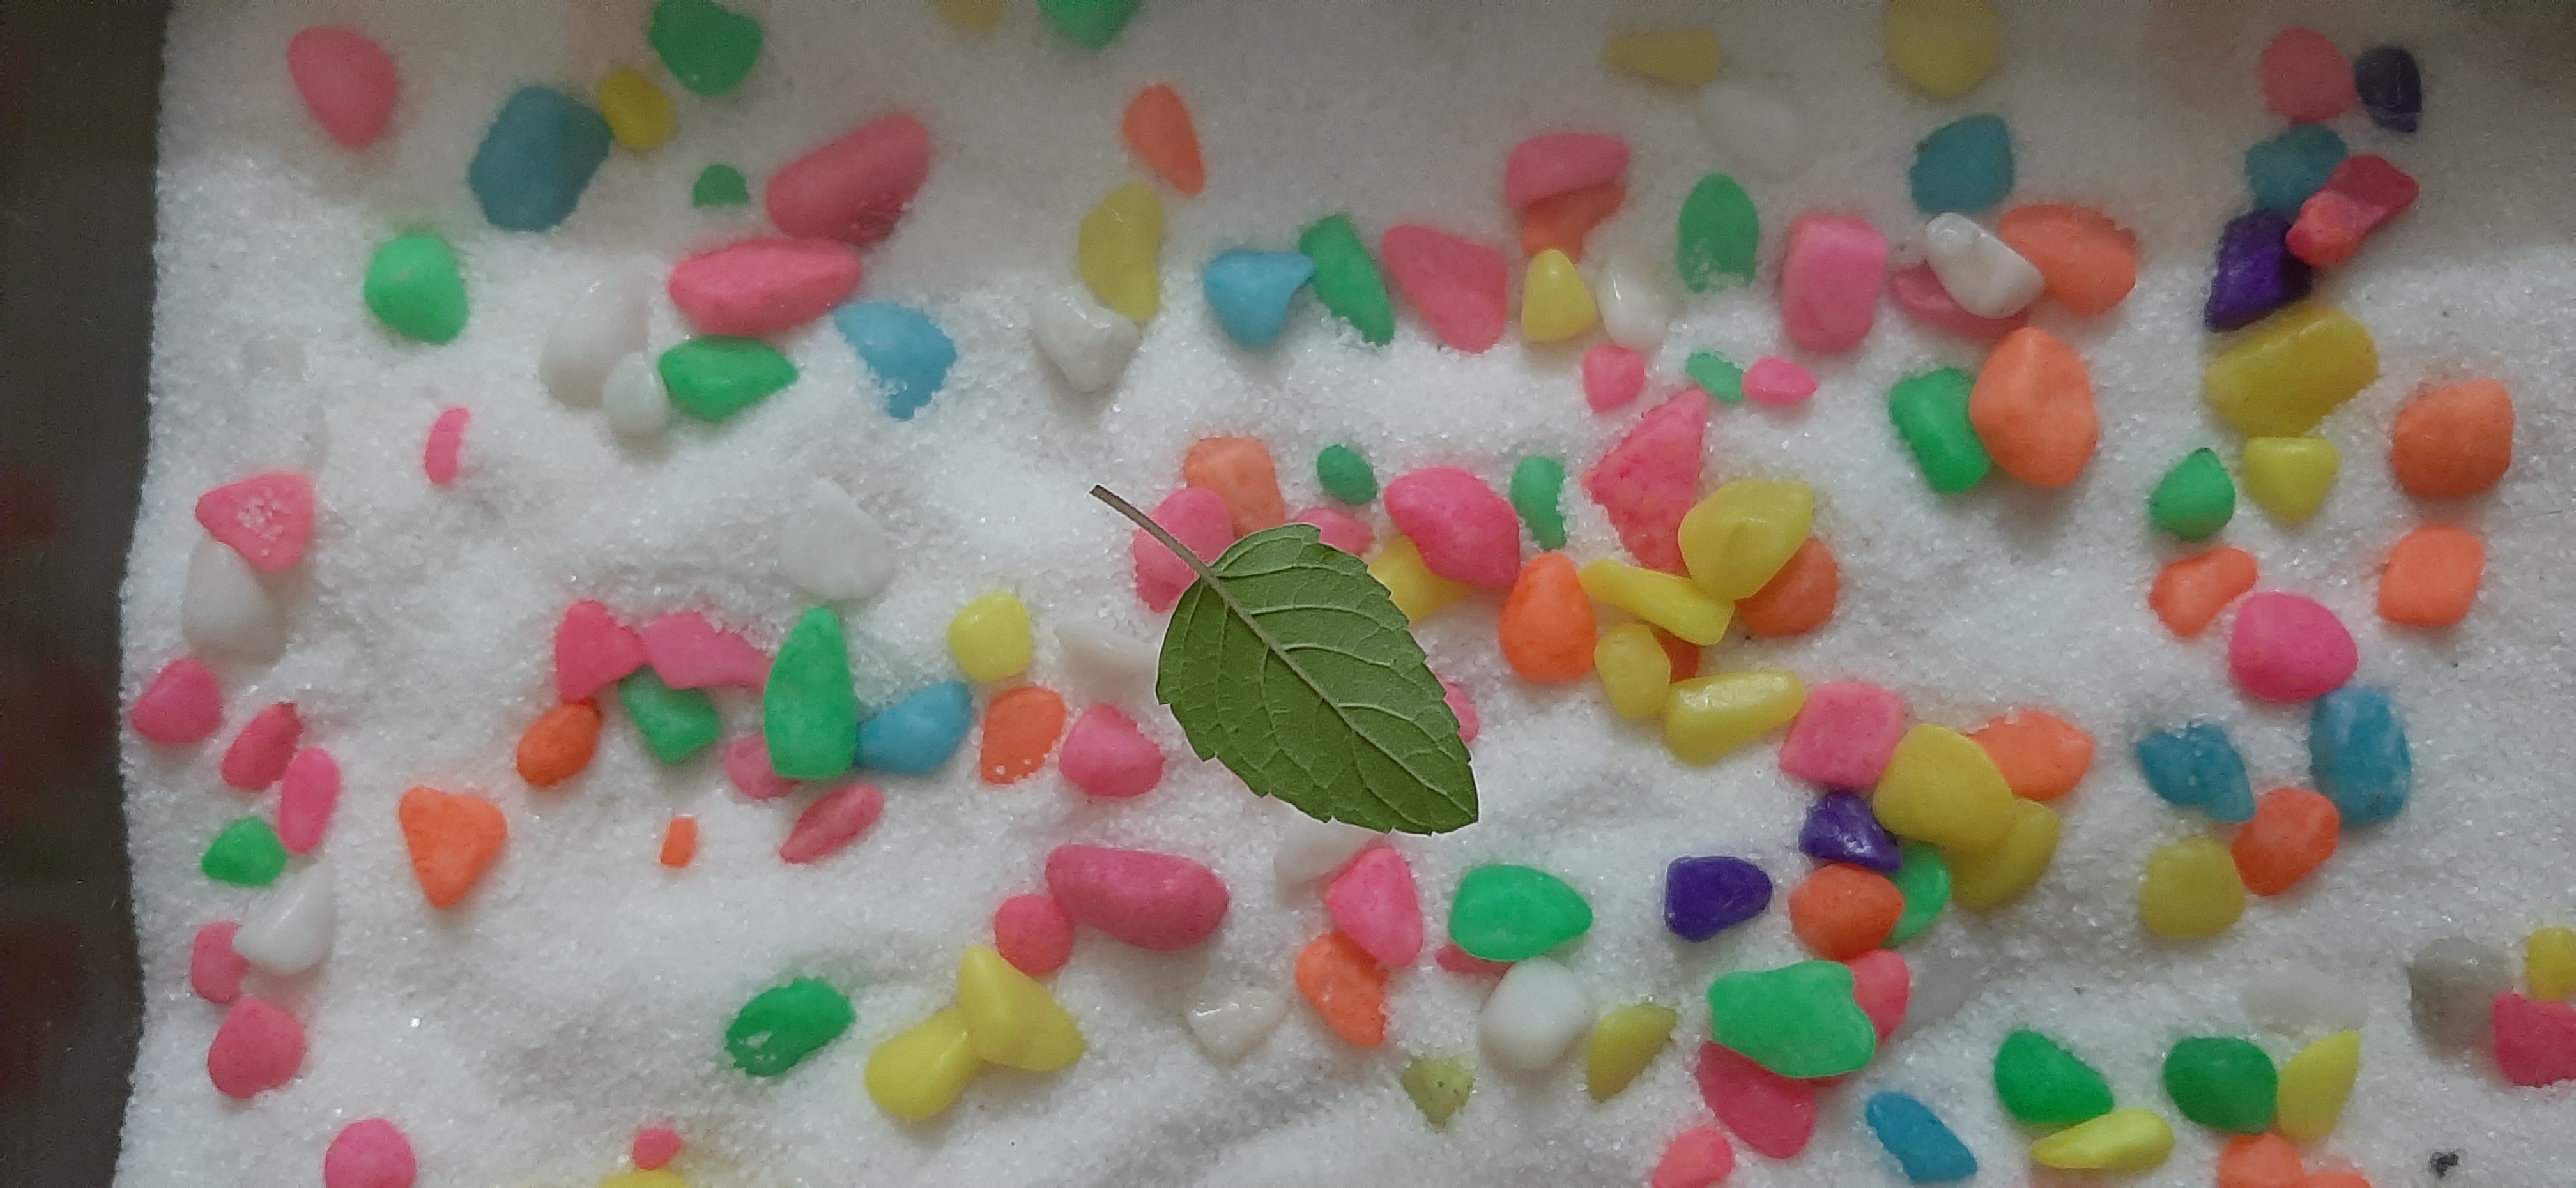
Plant: Tulsi